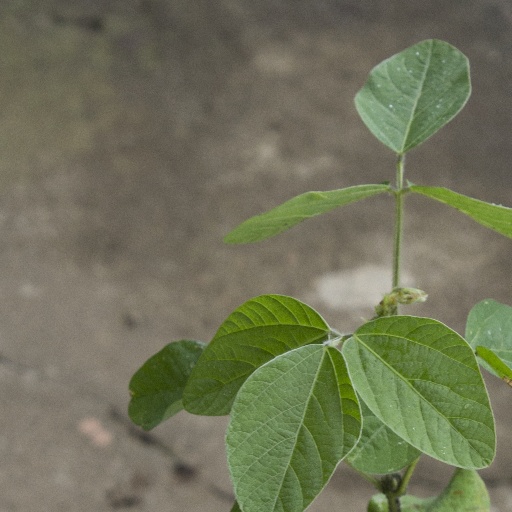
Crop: soybean